Juan Manuel Santos

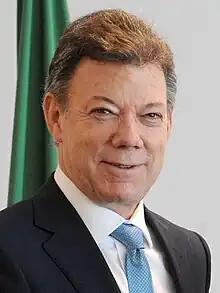
Santos in 2010

Juan Manuel Santos Calderón (born 10 August 1951) is a Colombian politician who was the President of Colombia from 2010 to 2018. He was the sole recipient of the 2016 Nobel Peace Prize.